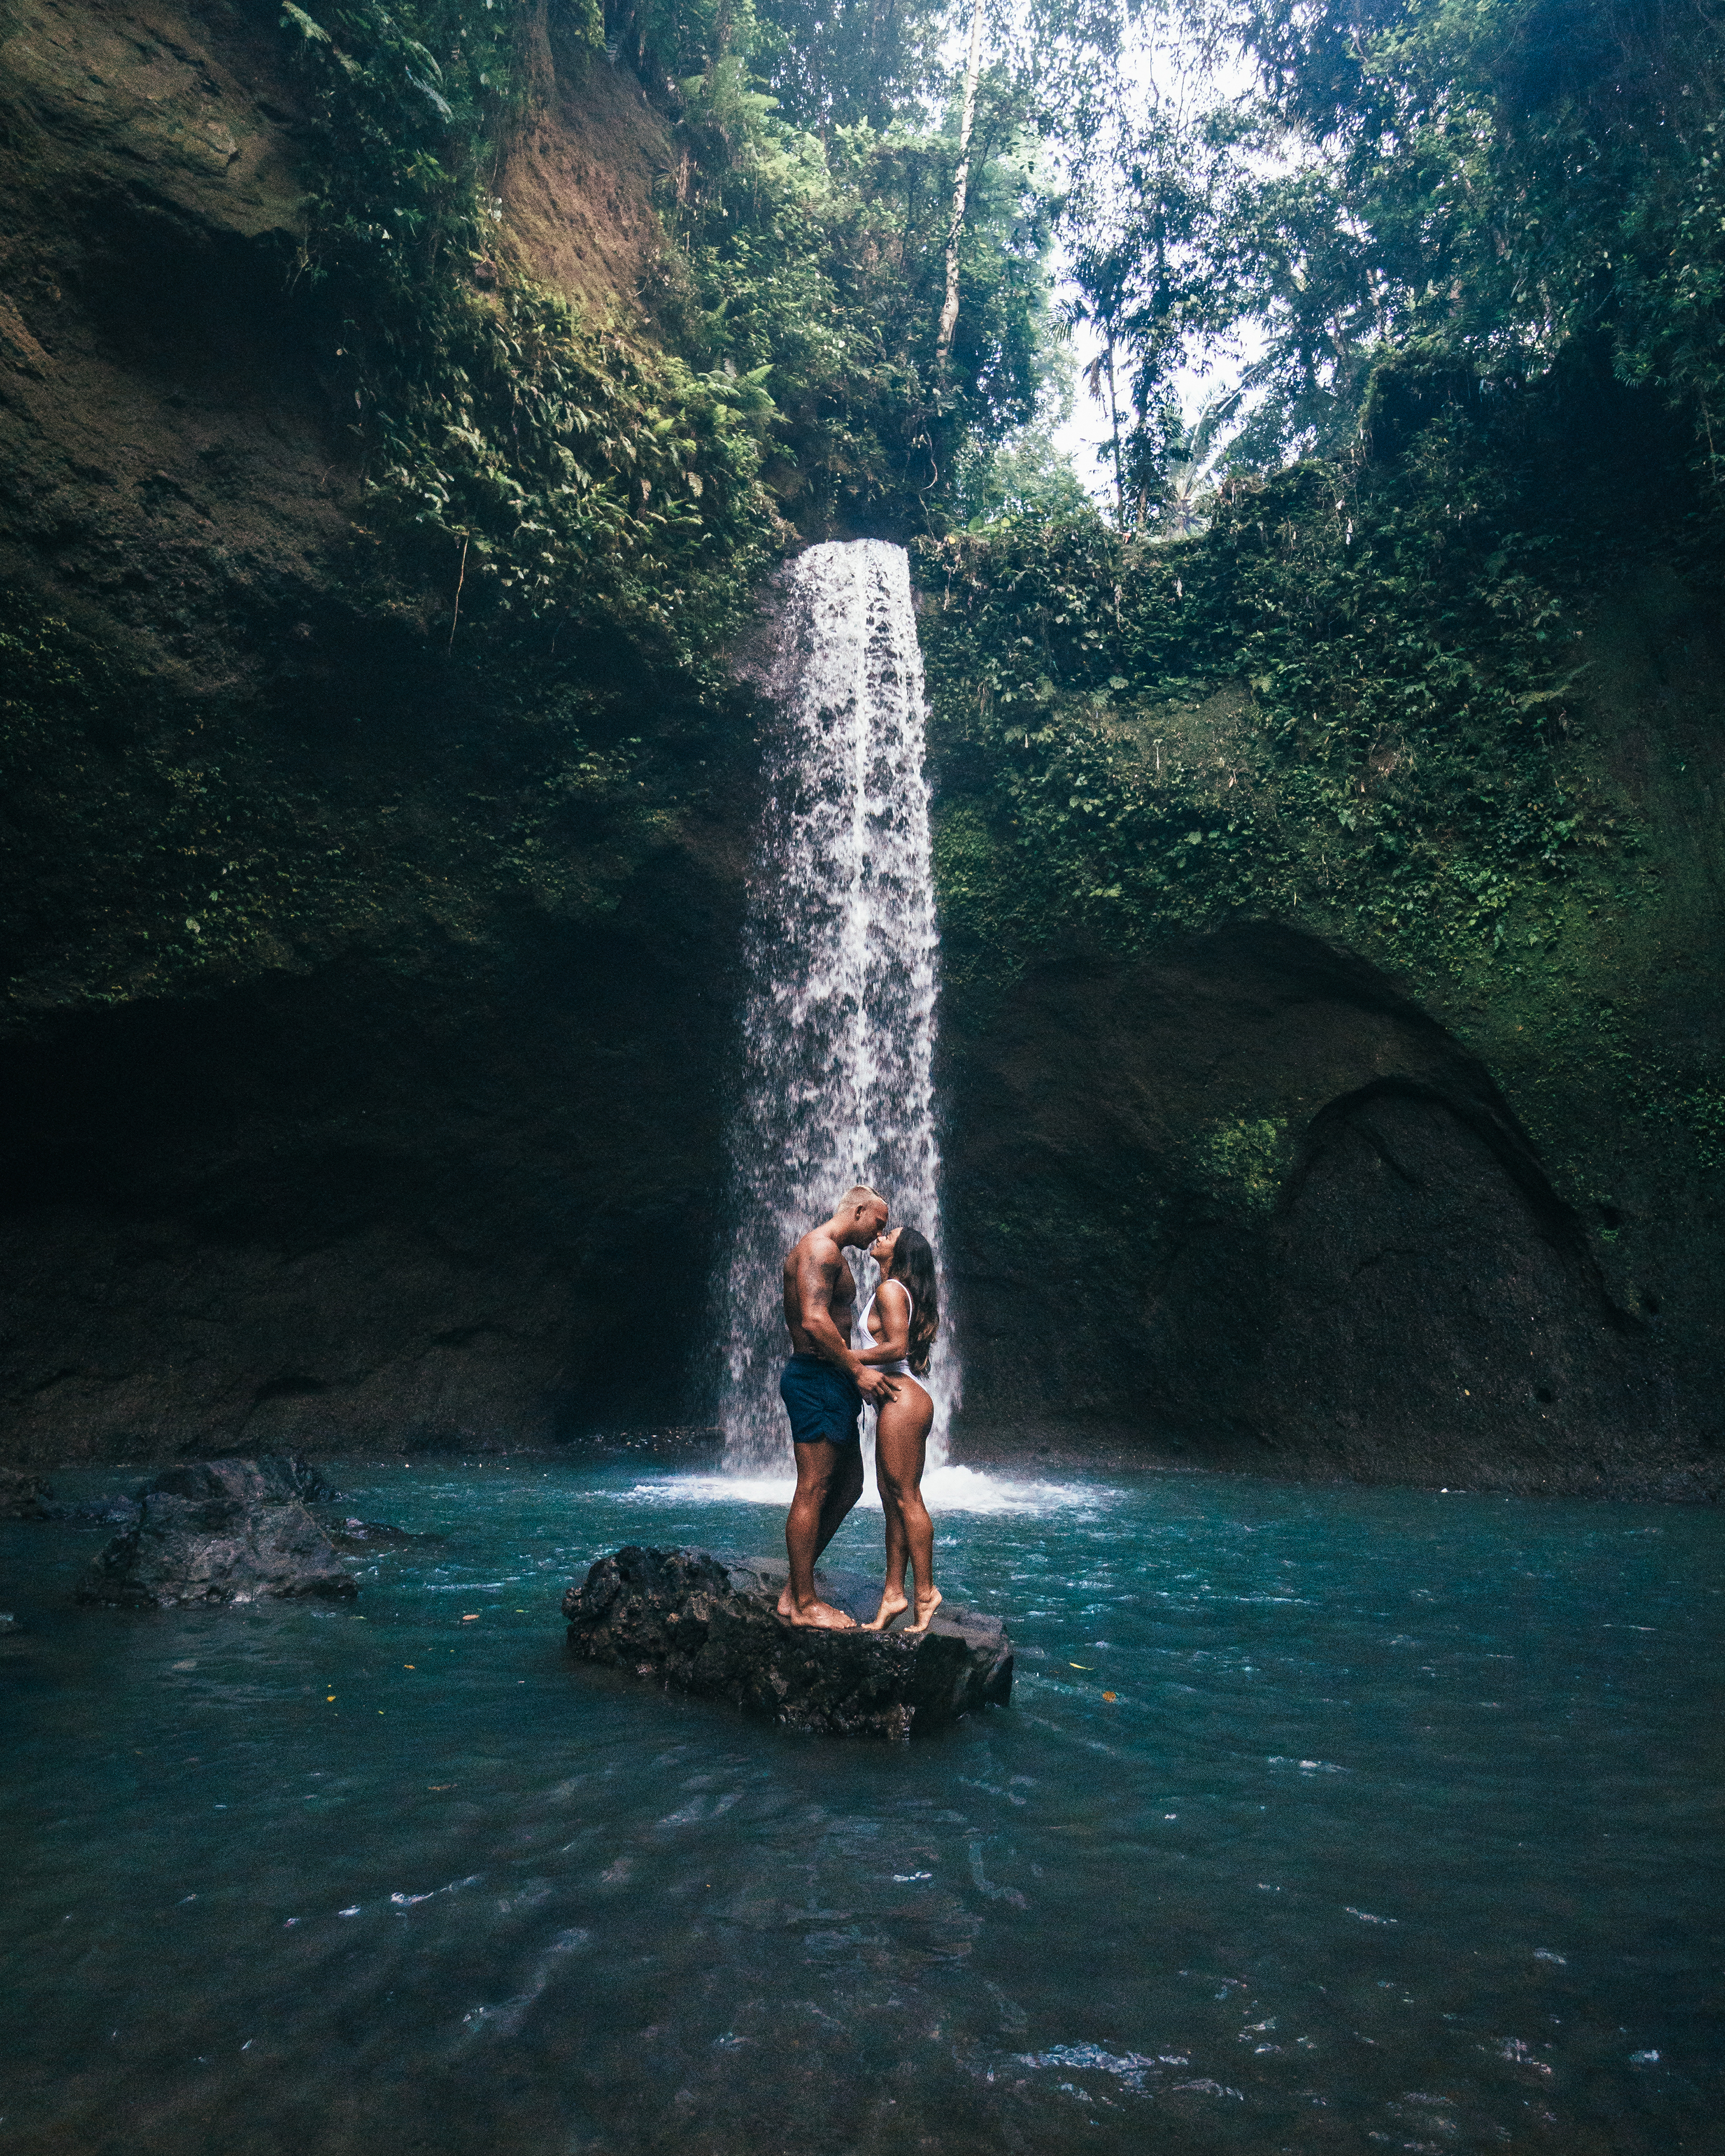
water, water resources, formation, fun, watercourse, water feature, tree, font, vacation, waterfall, tourism, river, world